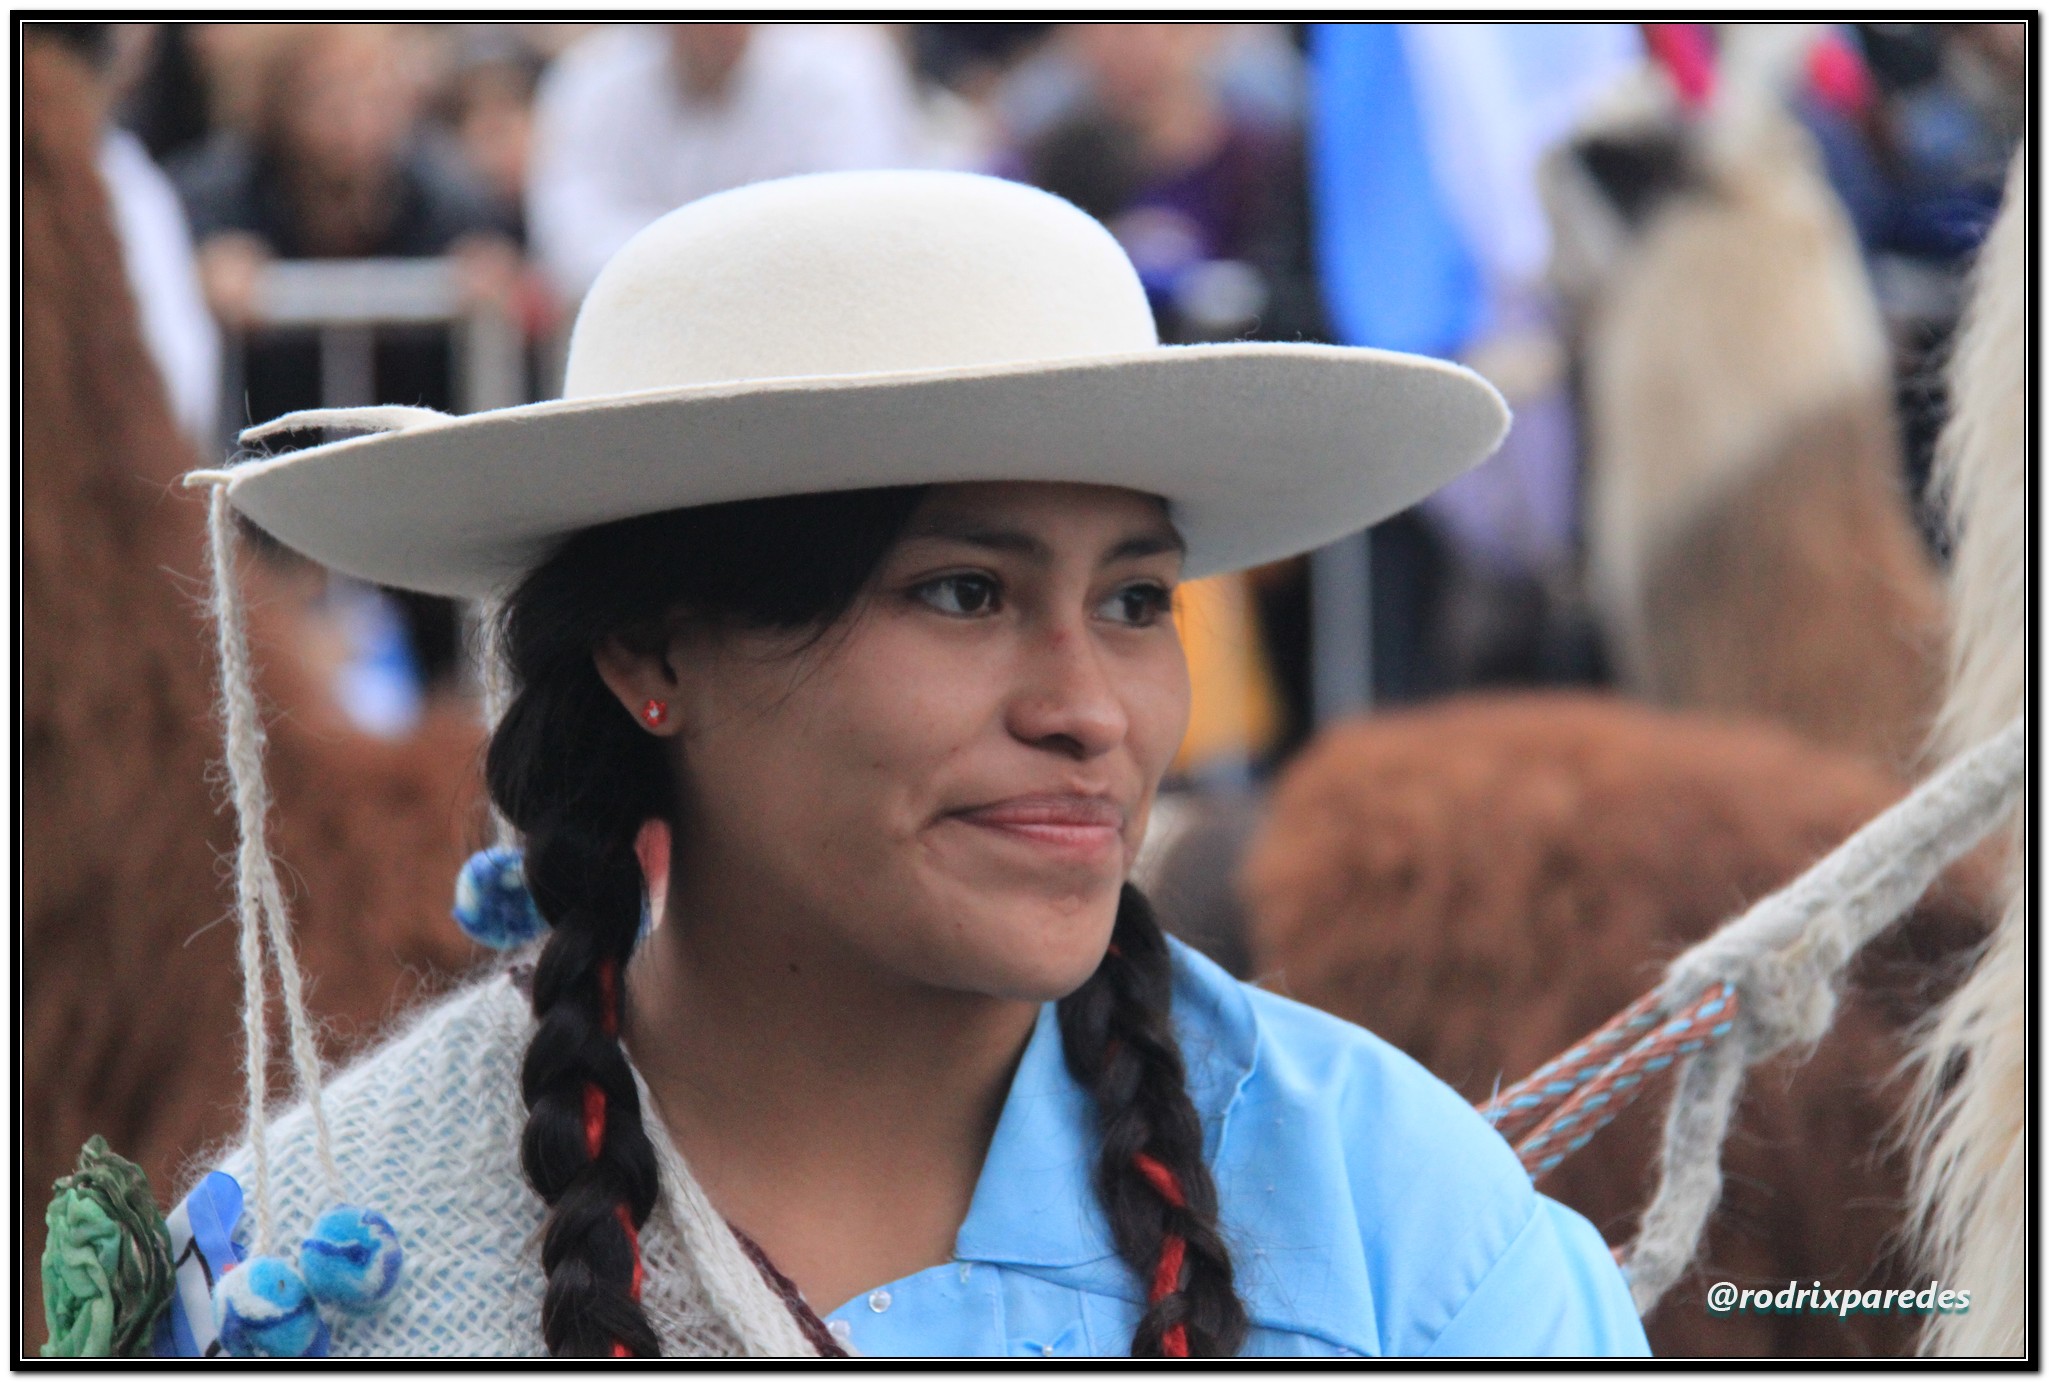
person, hat, cowboy, argentina, militar, desfile, civico, 1810, 2505, bicentenario, 25052010